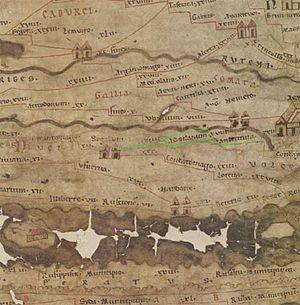
Adsilanum sur la table de peutinger extrait de la table de peutinger qui est libre de droit et surlignage de ma part pour distiguer adsilanum origine: http://www.fh-augsburg.de théoriquement libre de droit voir (Peutinger page wikipedia) Catégorie:Cartes Histoire de France
Ad Silanum est une station routière mentionnée sur la table de Peutinger sur l'itinéraire de Anderitum à Segodunum.
La Graufesenque est un site archéologique sur le territoire de la commune de Millau dans le département de l'Aveyron, France.
Segodunum, actuelle Rodez, était la capitale des Rutènes, située sur un carrefour stratégique dans la province Aquitania prima et placée sur un oppidum. Les Rutheni, ont donné leur nom à l'actuelle de la ville Rodez.